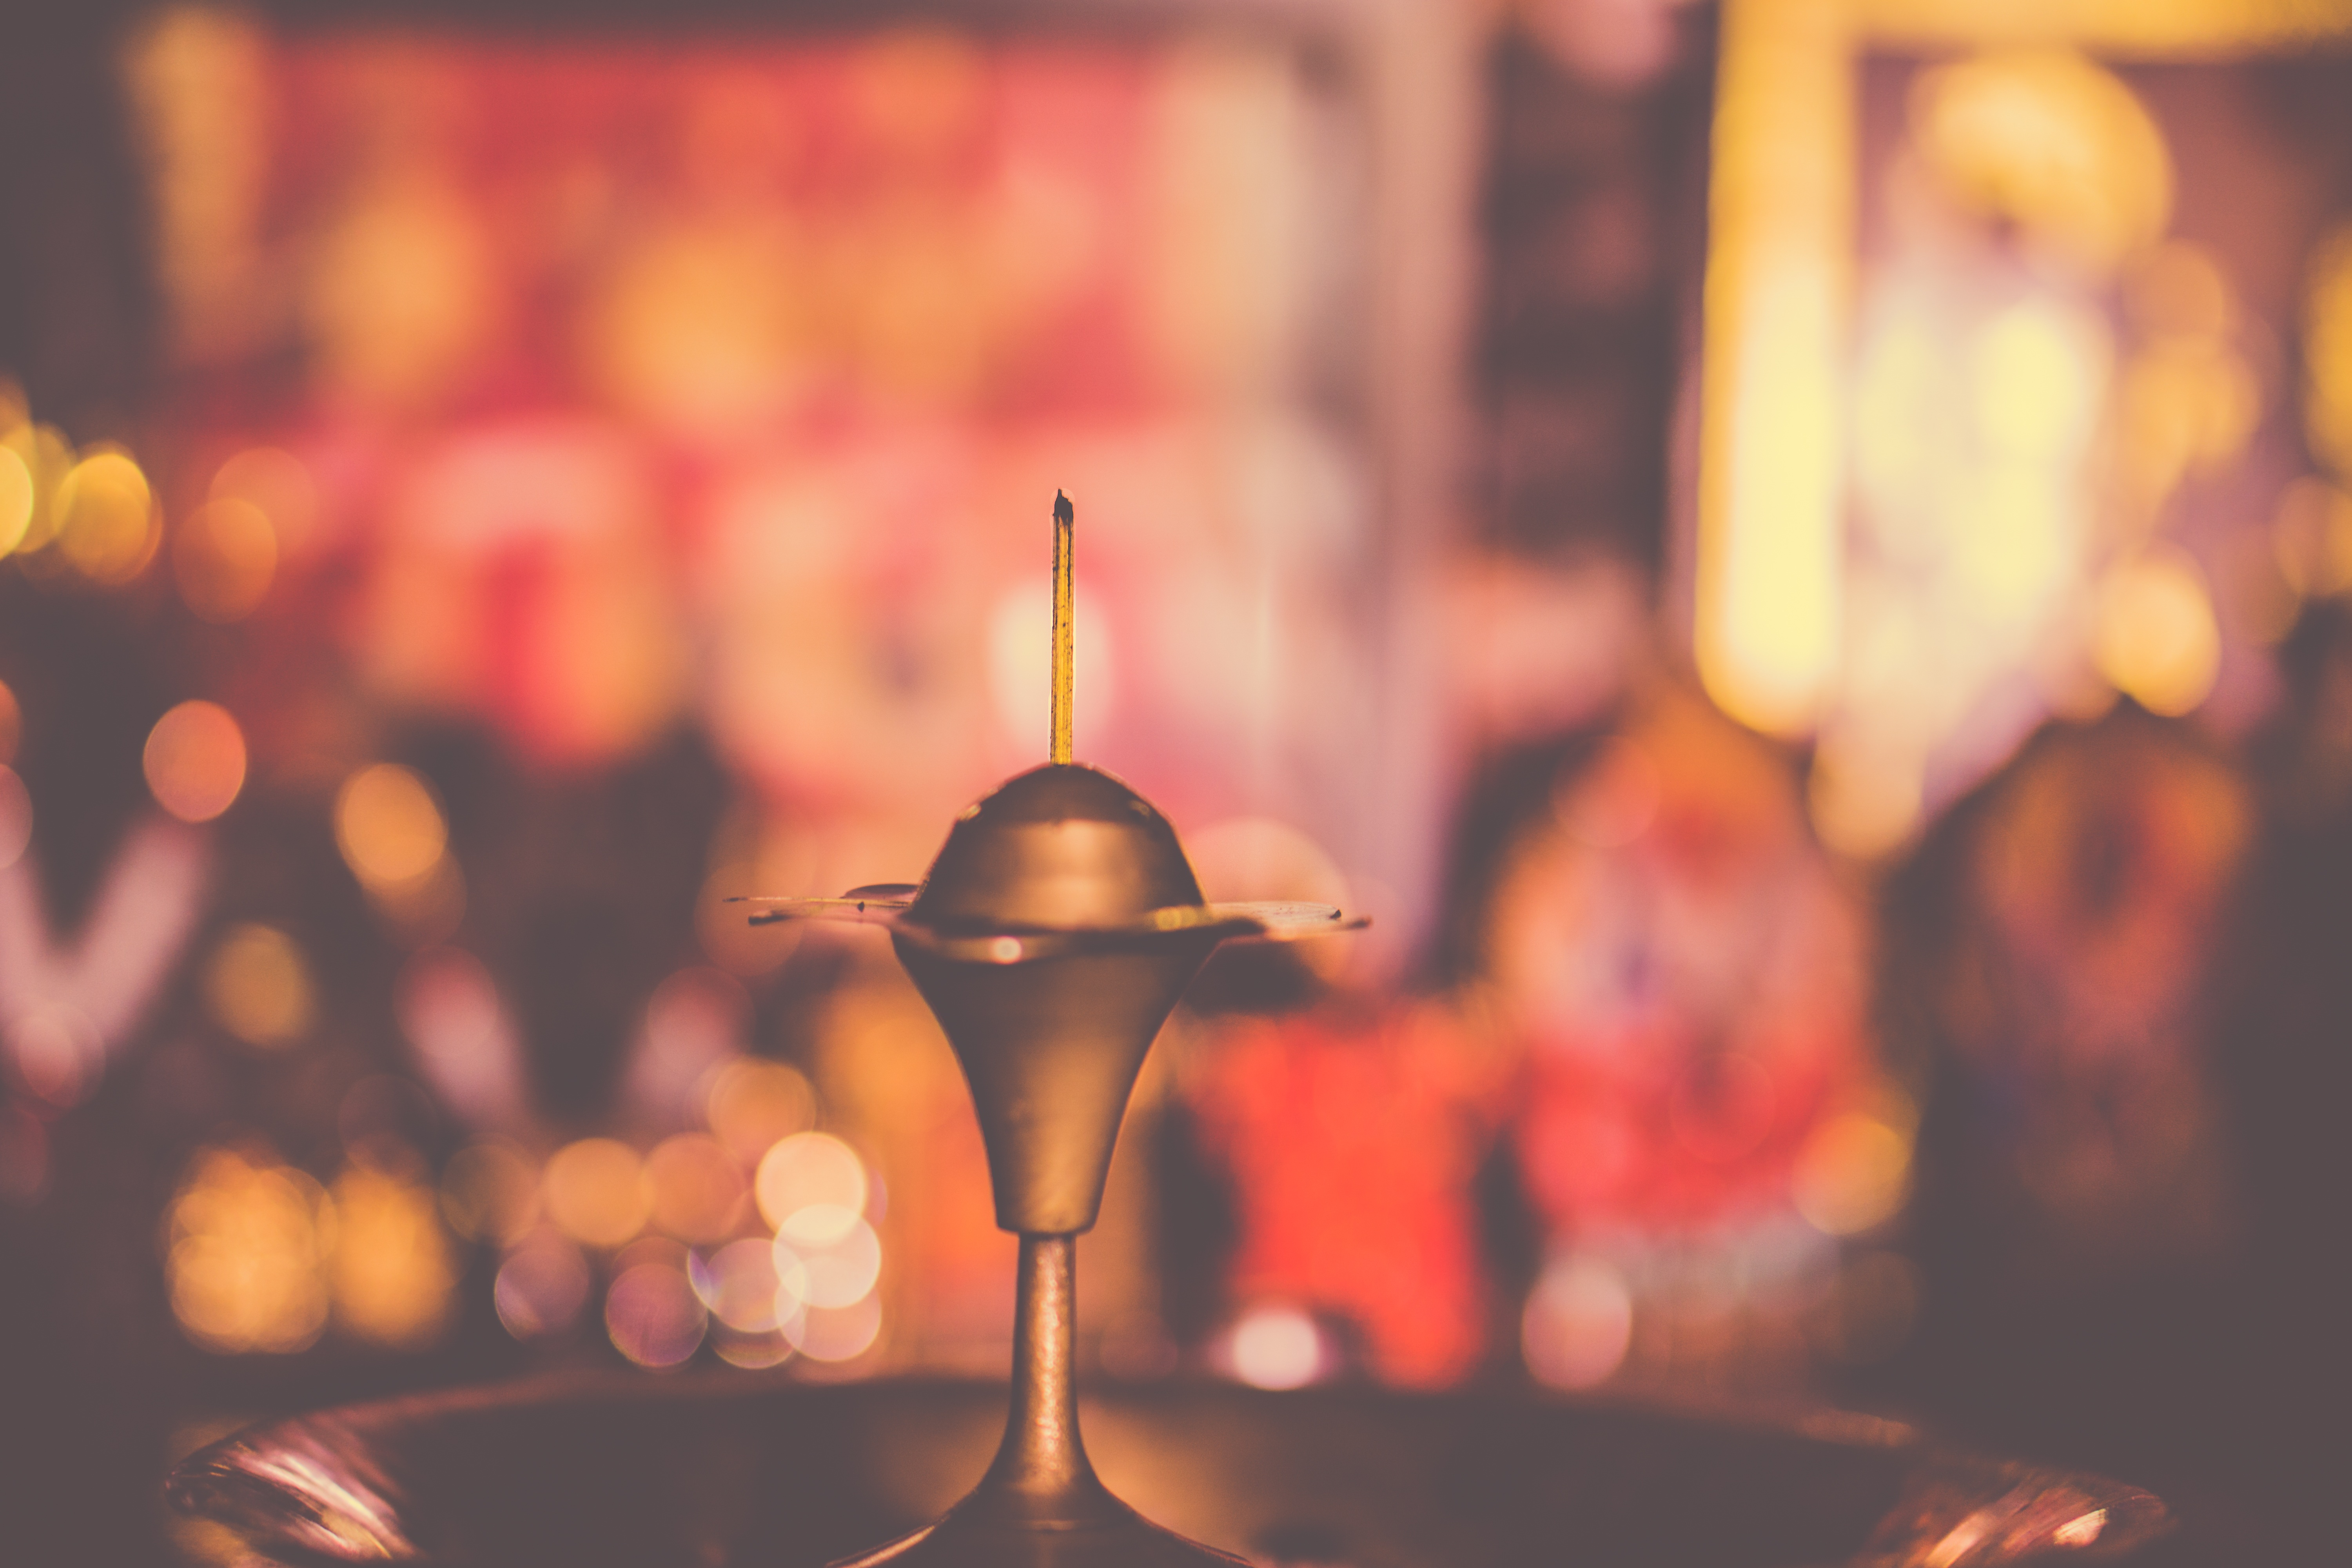
light, night, evening, red, color, flame, darkness, lighting